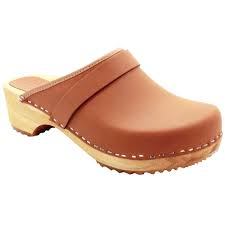
Label: Clog